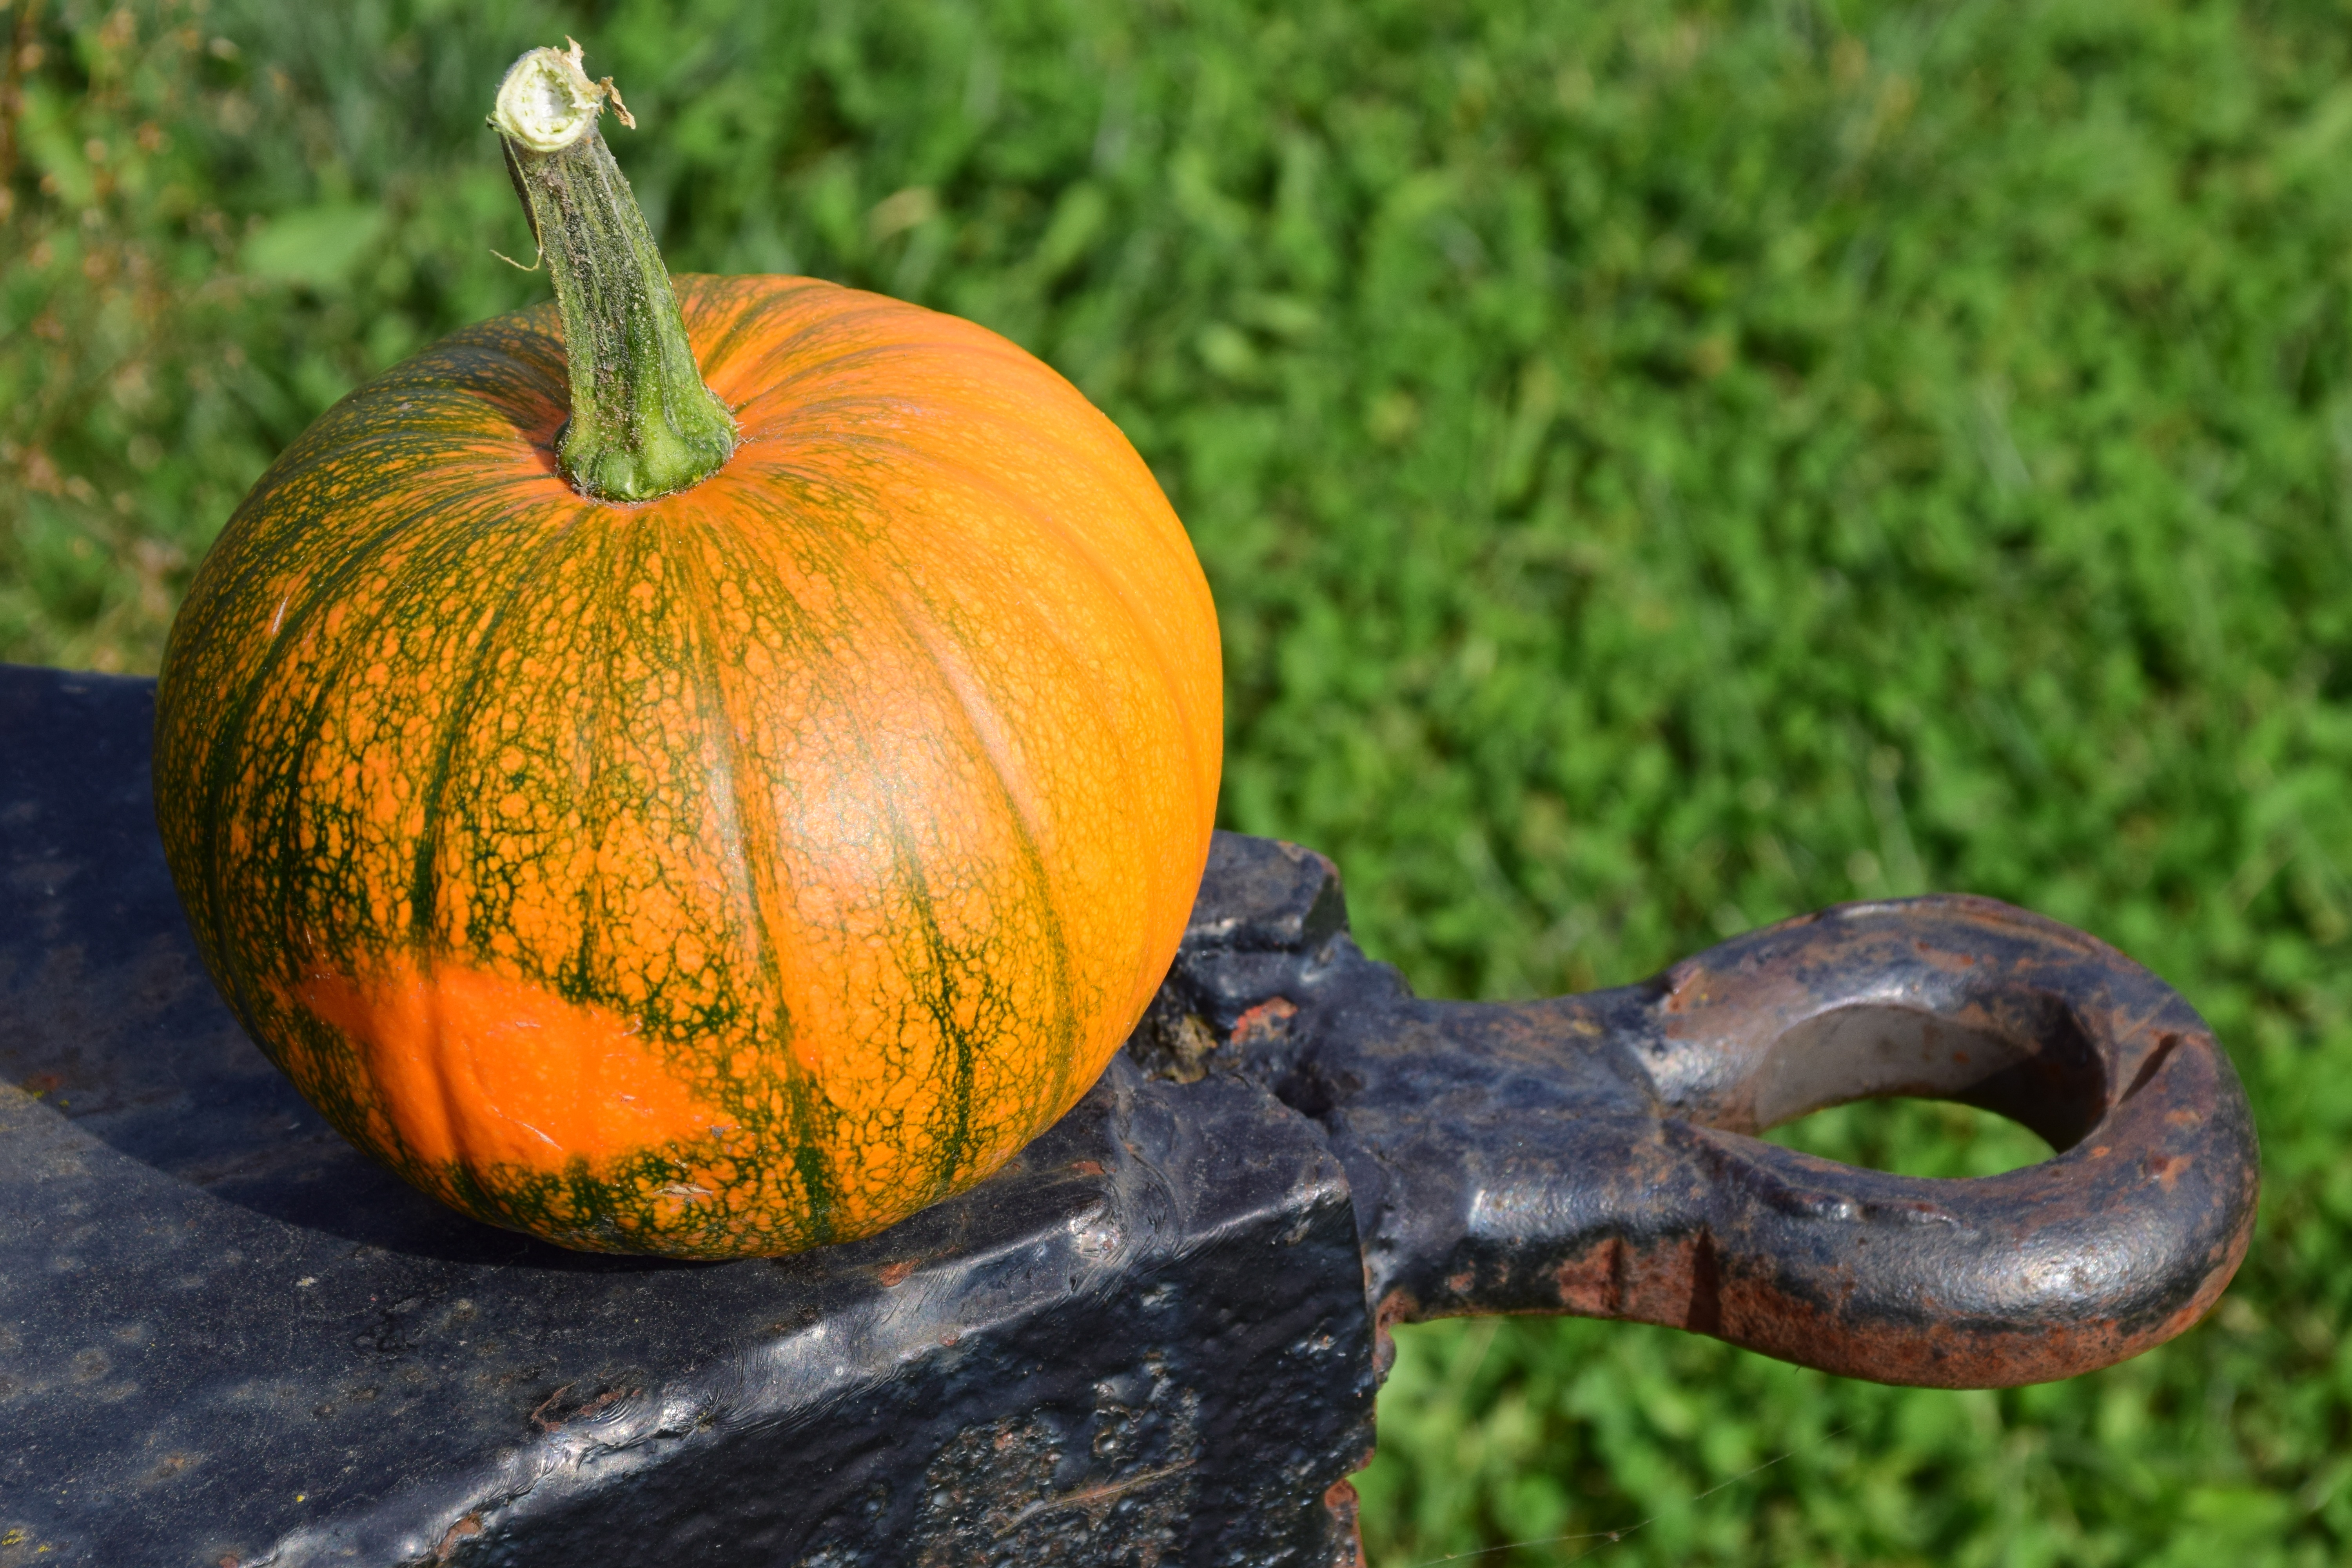
nature, plant, flower, rural, food, red, harvest, produce, vegetable, color, autumn, pumpkin, colorful, yellow, agriculture, gourd, thanksgiving, straw, fruits, beautiful, calabaza, carving, golden autumn, cucurbita, trailers, harvester, flowering plant, winter squash, land plant